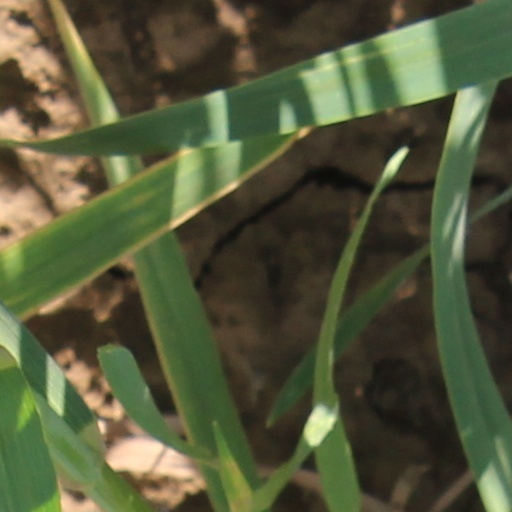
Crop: wheat